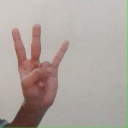
अक्षर: क्ष